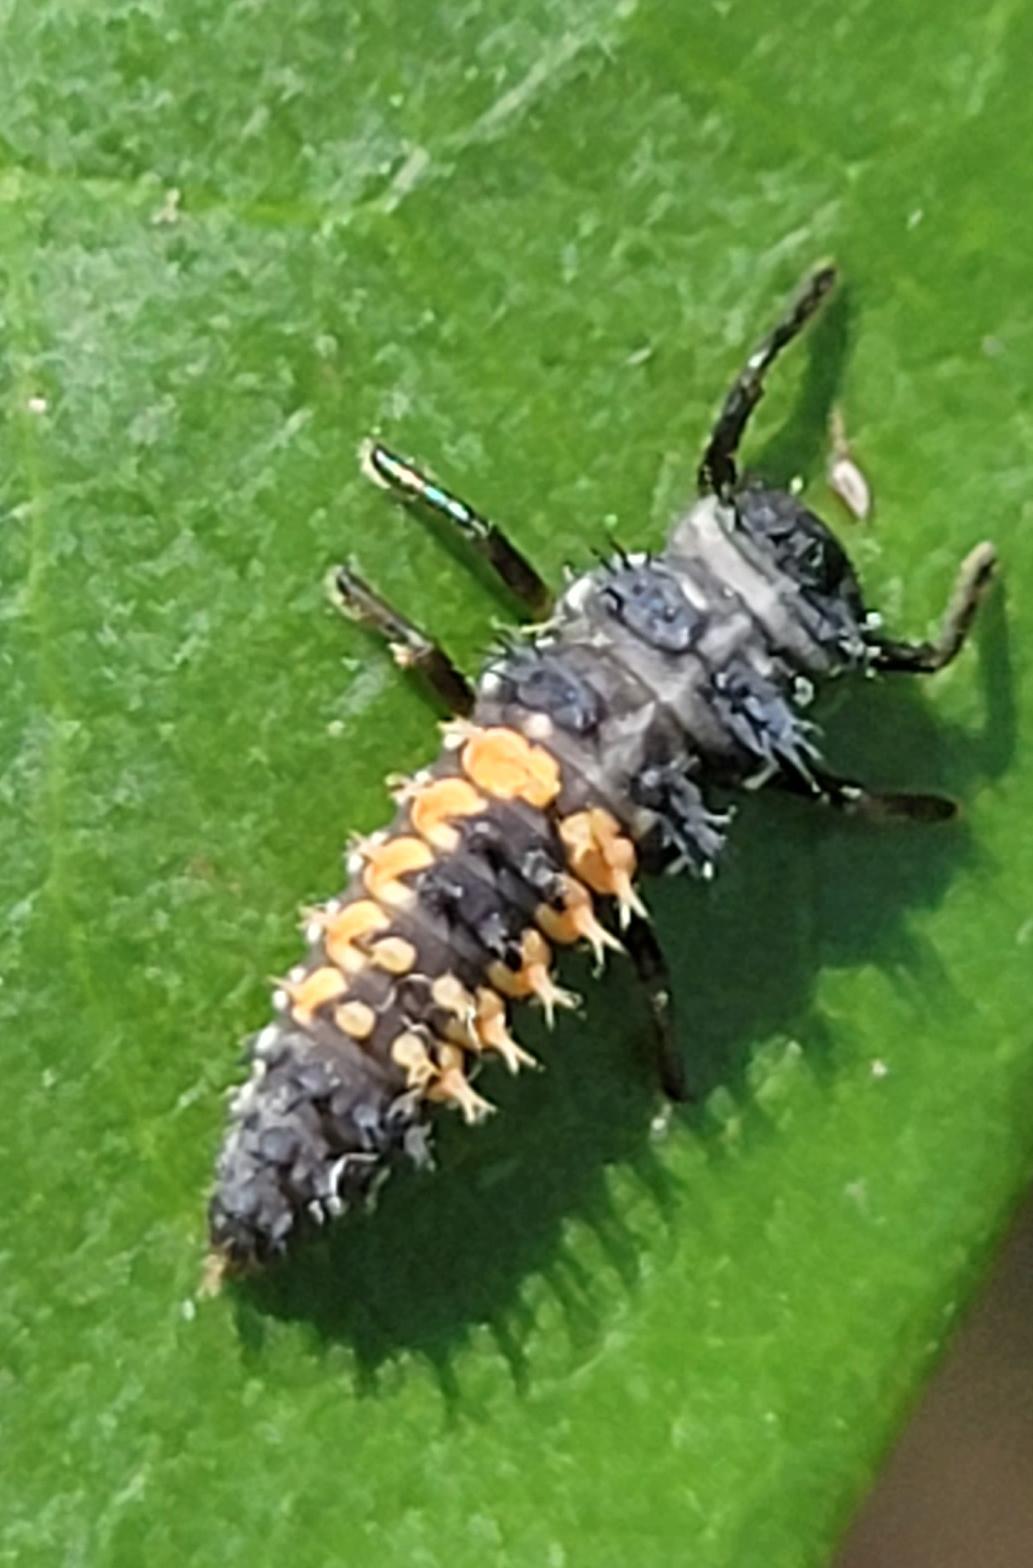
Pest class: predators